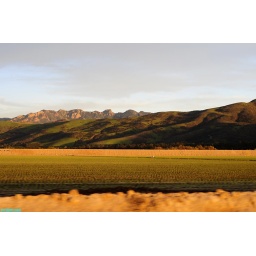
boney mountain view from las posas road in ventura county